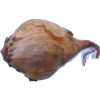
Label: onion